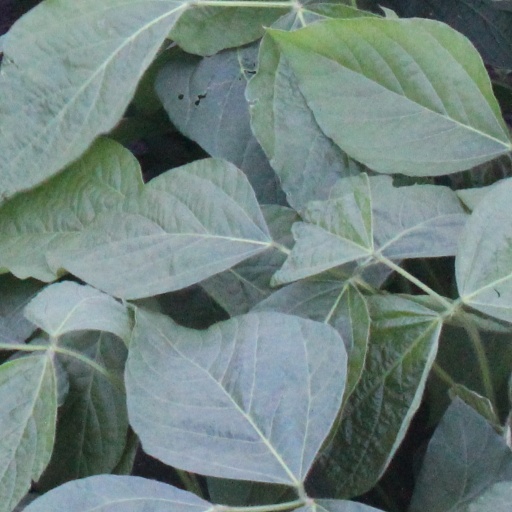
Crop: soybean